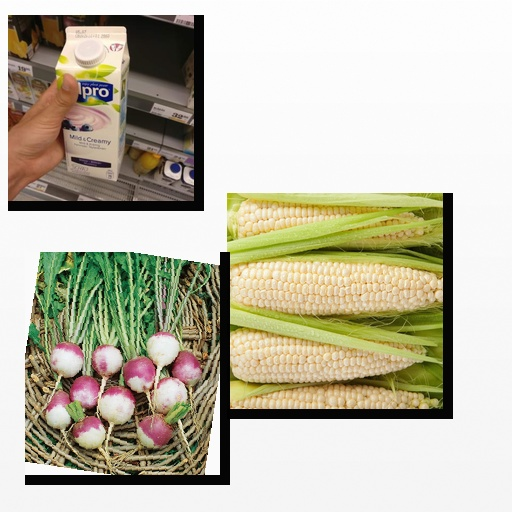
Food items: blueberry_soy_yogurt, corn, turnip